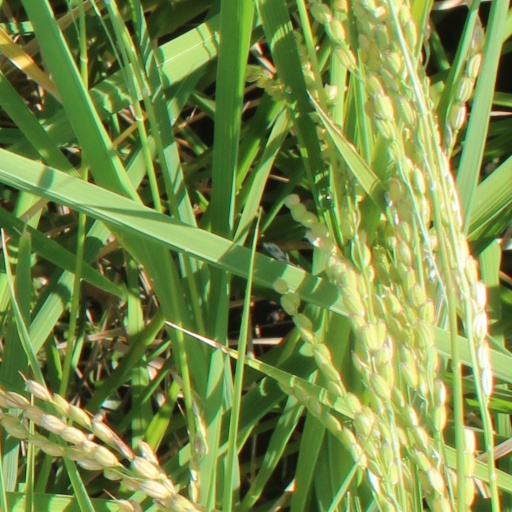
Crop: rice